Live USB

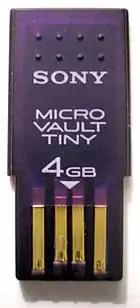
A USB flash drive

Various applications exist to create live USBs; examples include Universal USB Installer, Rufus, Fedora Live USB Creator, and UNetbootin. There are also software applications available that can be used to create a Multiboot live USB; some examples include YUMI Multiboot Bootable USB Creator and Ventoy. A few Linux distributions and live CDs have ready-made scripts which perform the steps below automatically. In addition, on Knoppix and Ubuntu extra applications can be installed, and a persistent file system can be used to store changes. A base install ranges between as little as 16 MiB (Tiny Core Linux) to a large DVD-sized install (4 gigabytes).